Zelda Fitzgerald

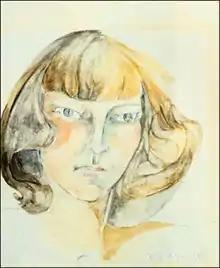
"Self-portrait", a watercolor probably painted by Fitzgerald in the early 1940s

Towards the end of her life, Zelda resided in and out of sanatoriums. Zelda checked back into the hospital in September 1946, and then she returned to live with her mother Minnie in their Alabama home. By this point in her life, she had undergone over ten years of electroshock therapy and insulin shock treatments. Consequently, she now "suffered from severe loss of memory and an apathetic personality due to constant shock therapies."